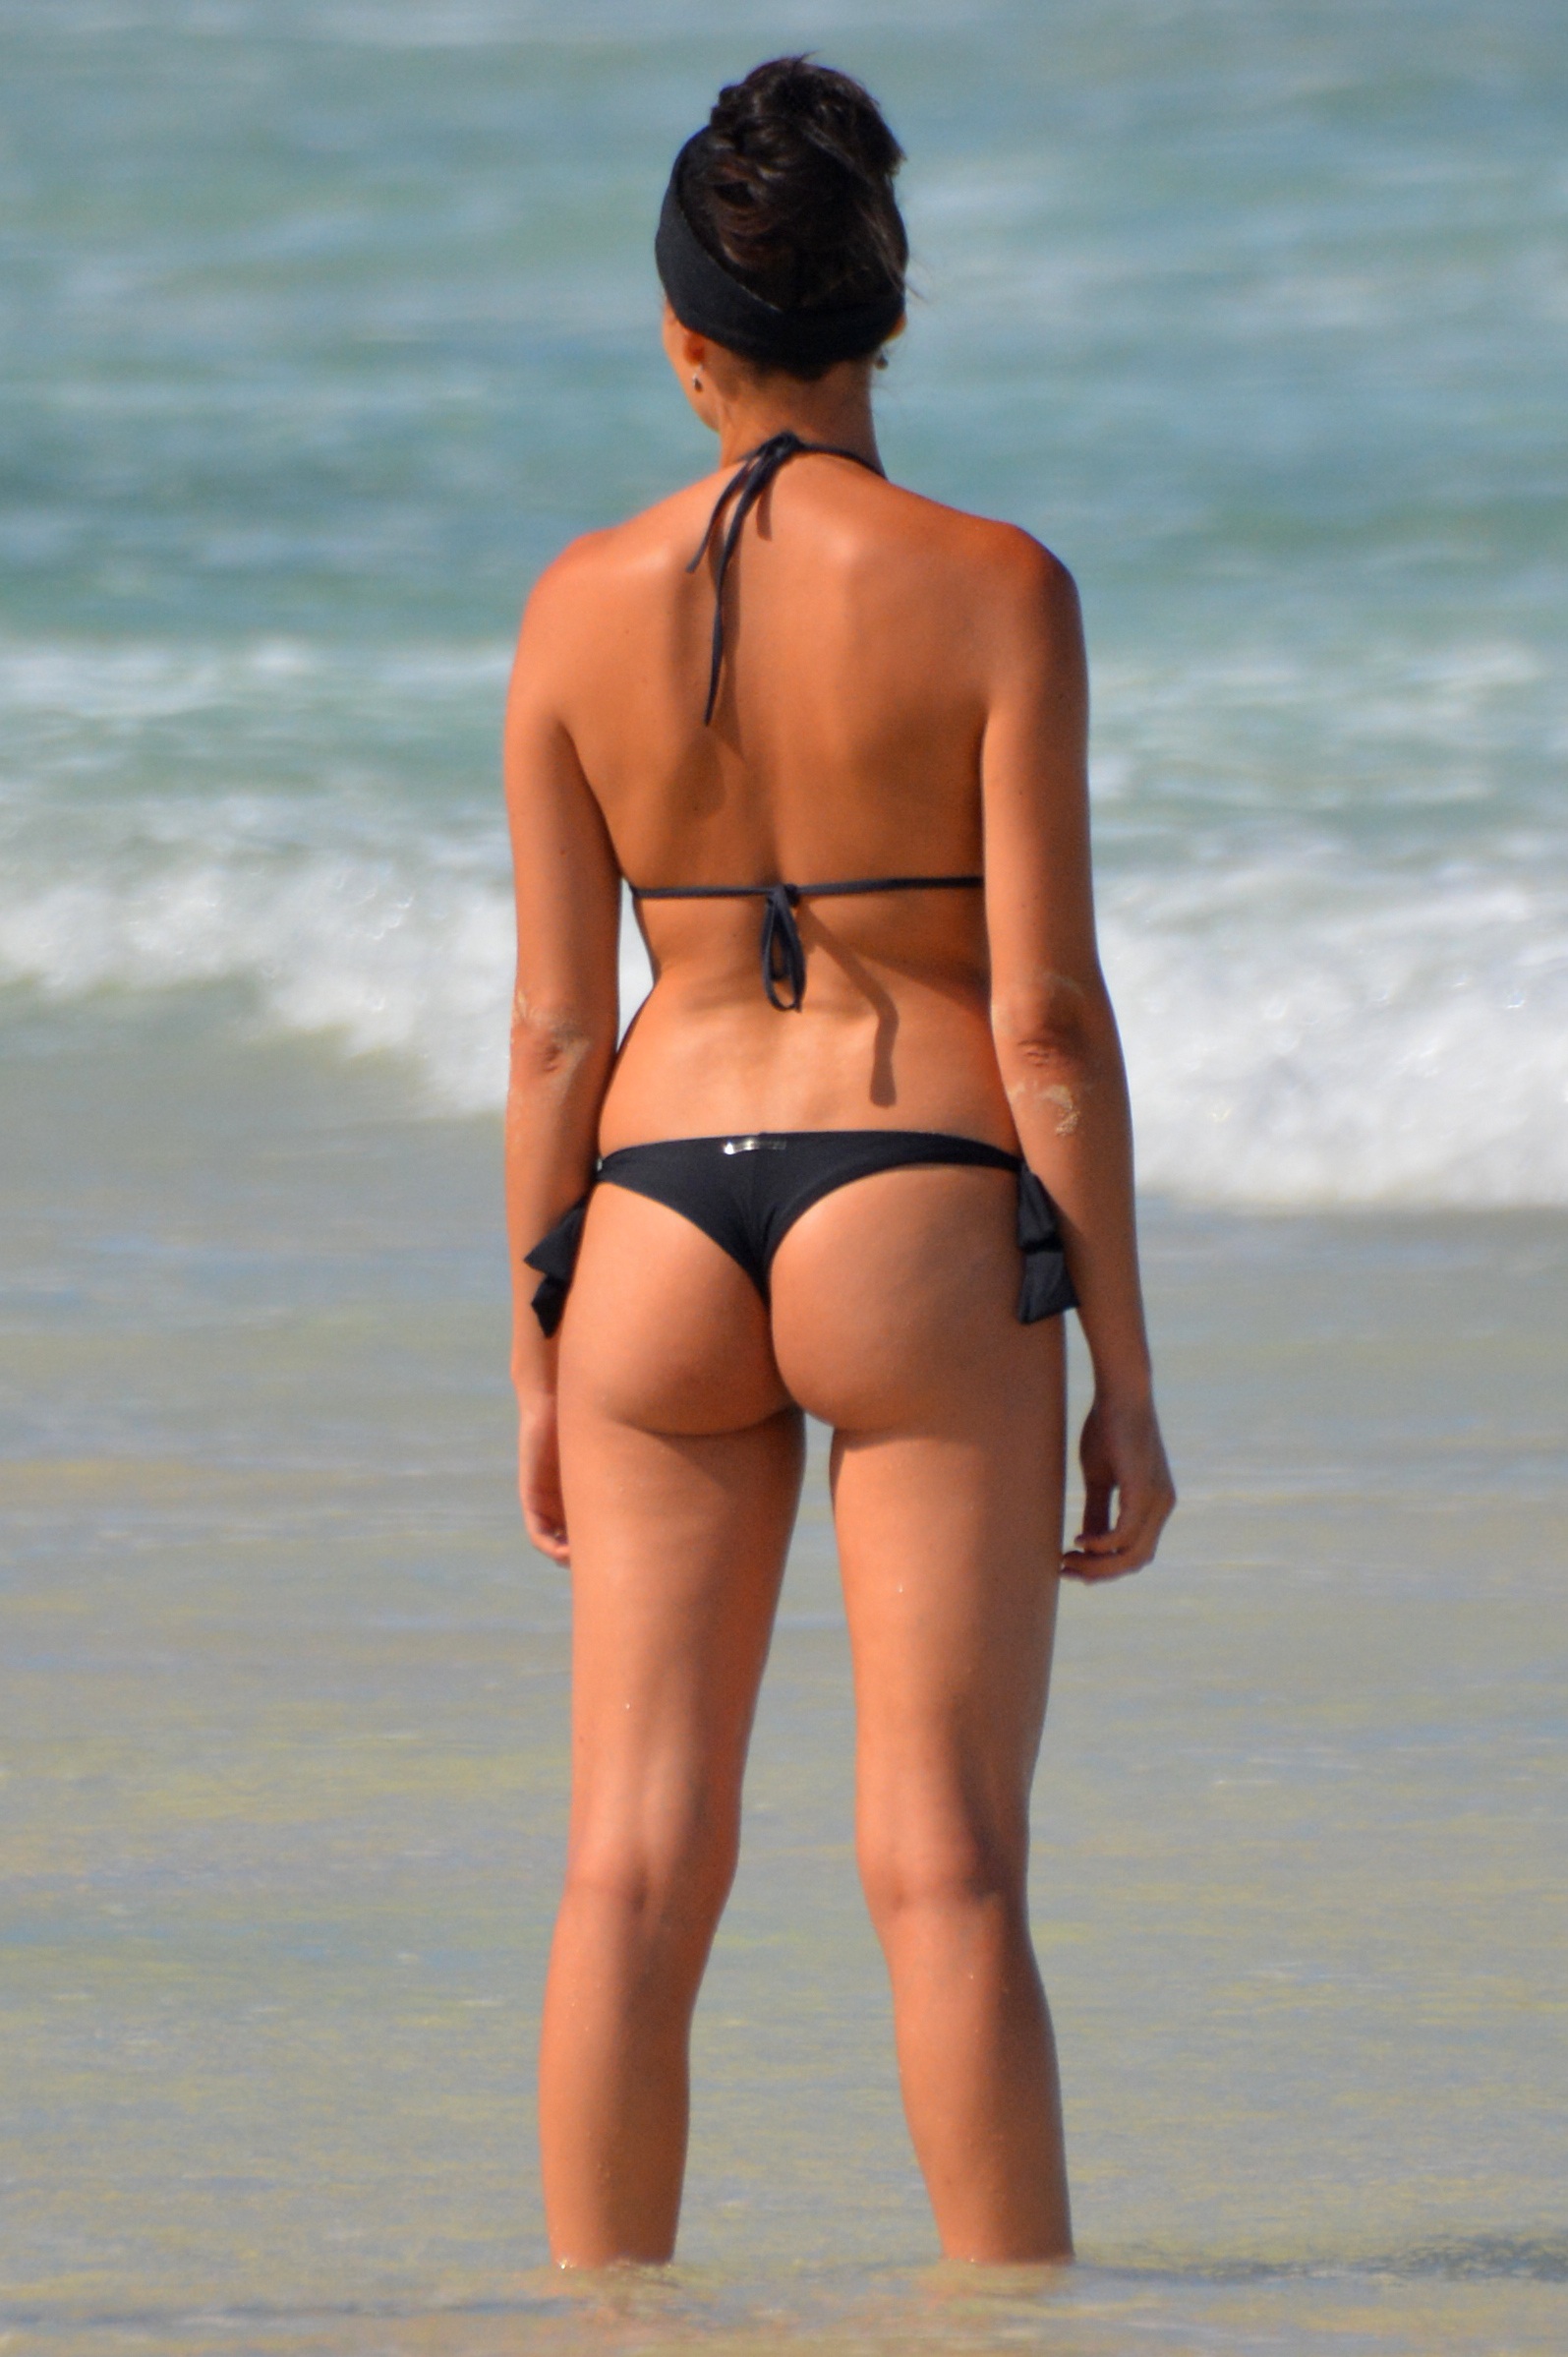
beach, sea, ocean, people, woman, string, summer, leg, model, holiday, fashion, clothing, muscle, bikini, swimwear, human body, thigh, beauty, sexy, buttocks, body, rear, bottom, photo shoot, beachwear, tanned, barechestedness, undergarment, supermodel